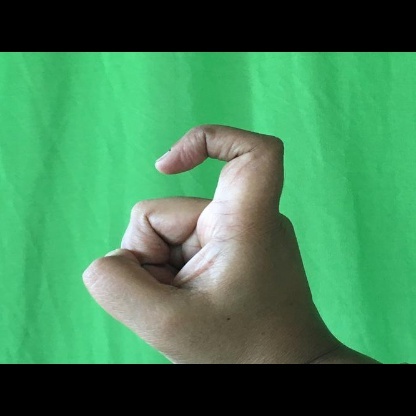
Mudra: Tamarachudam